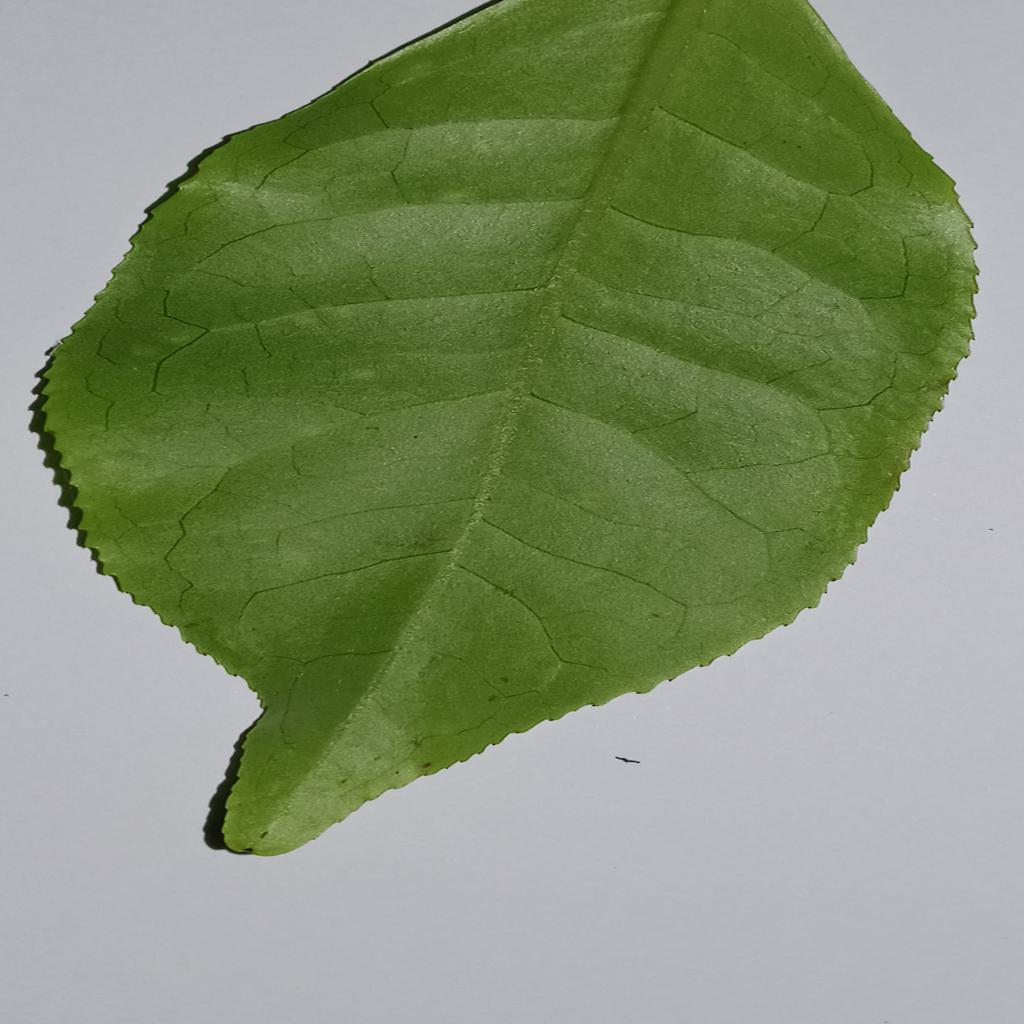
Label: Healthy